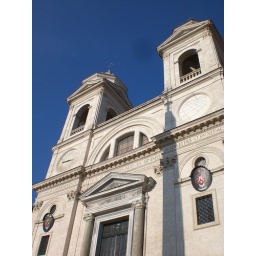
I have utterly no recollection of which Church this is, but the contrast against the blue sky is very pretty.